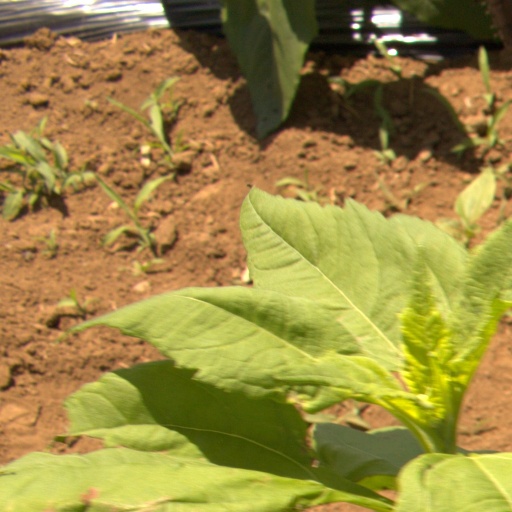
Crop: Jerusalem artichoke